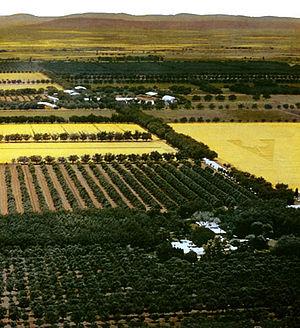
Sonic Ranch, dans la ville frontalière de Tornillo, au Texas, est le plus grand complexe de studios d'enregistrement résidentiel au monde.